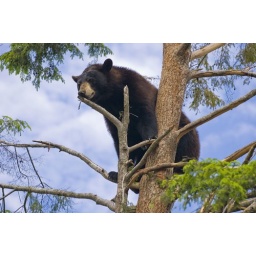
Black bear in a tree